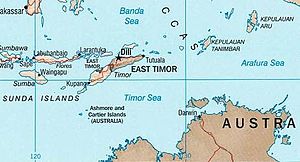
Timor
Kort over området
Timor er en ø, der er delt mellem den uafhængige stat Østtimor og Vesttimor, der er en del af Indonesien.